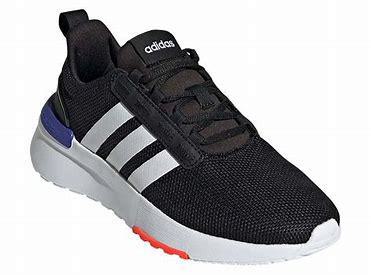
Brand: Adidas
Model: Racer TR21